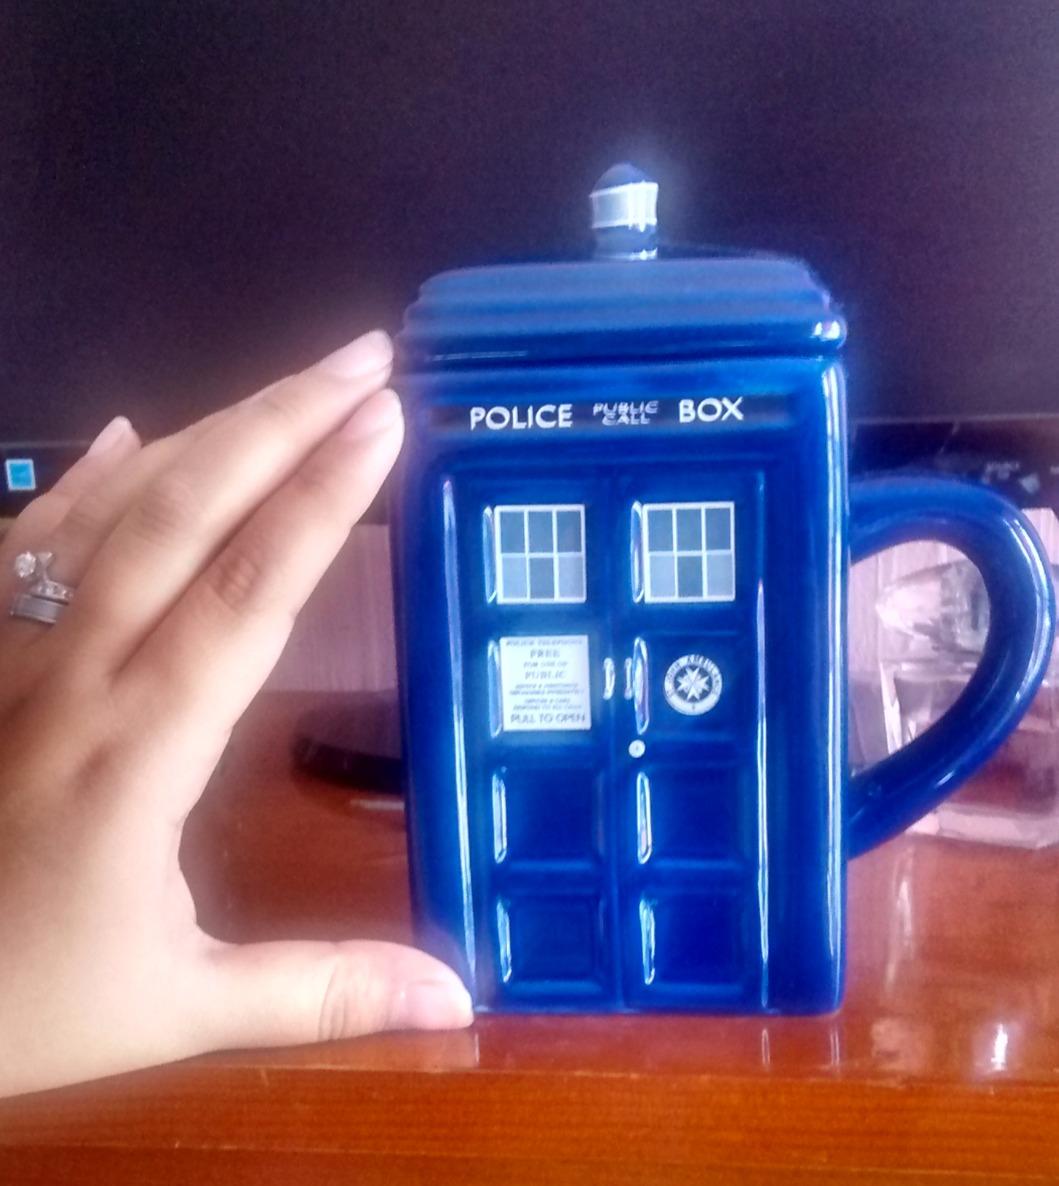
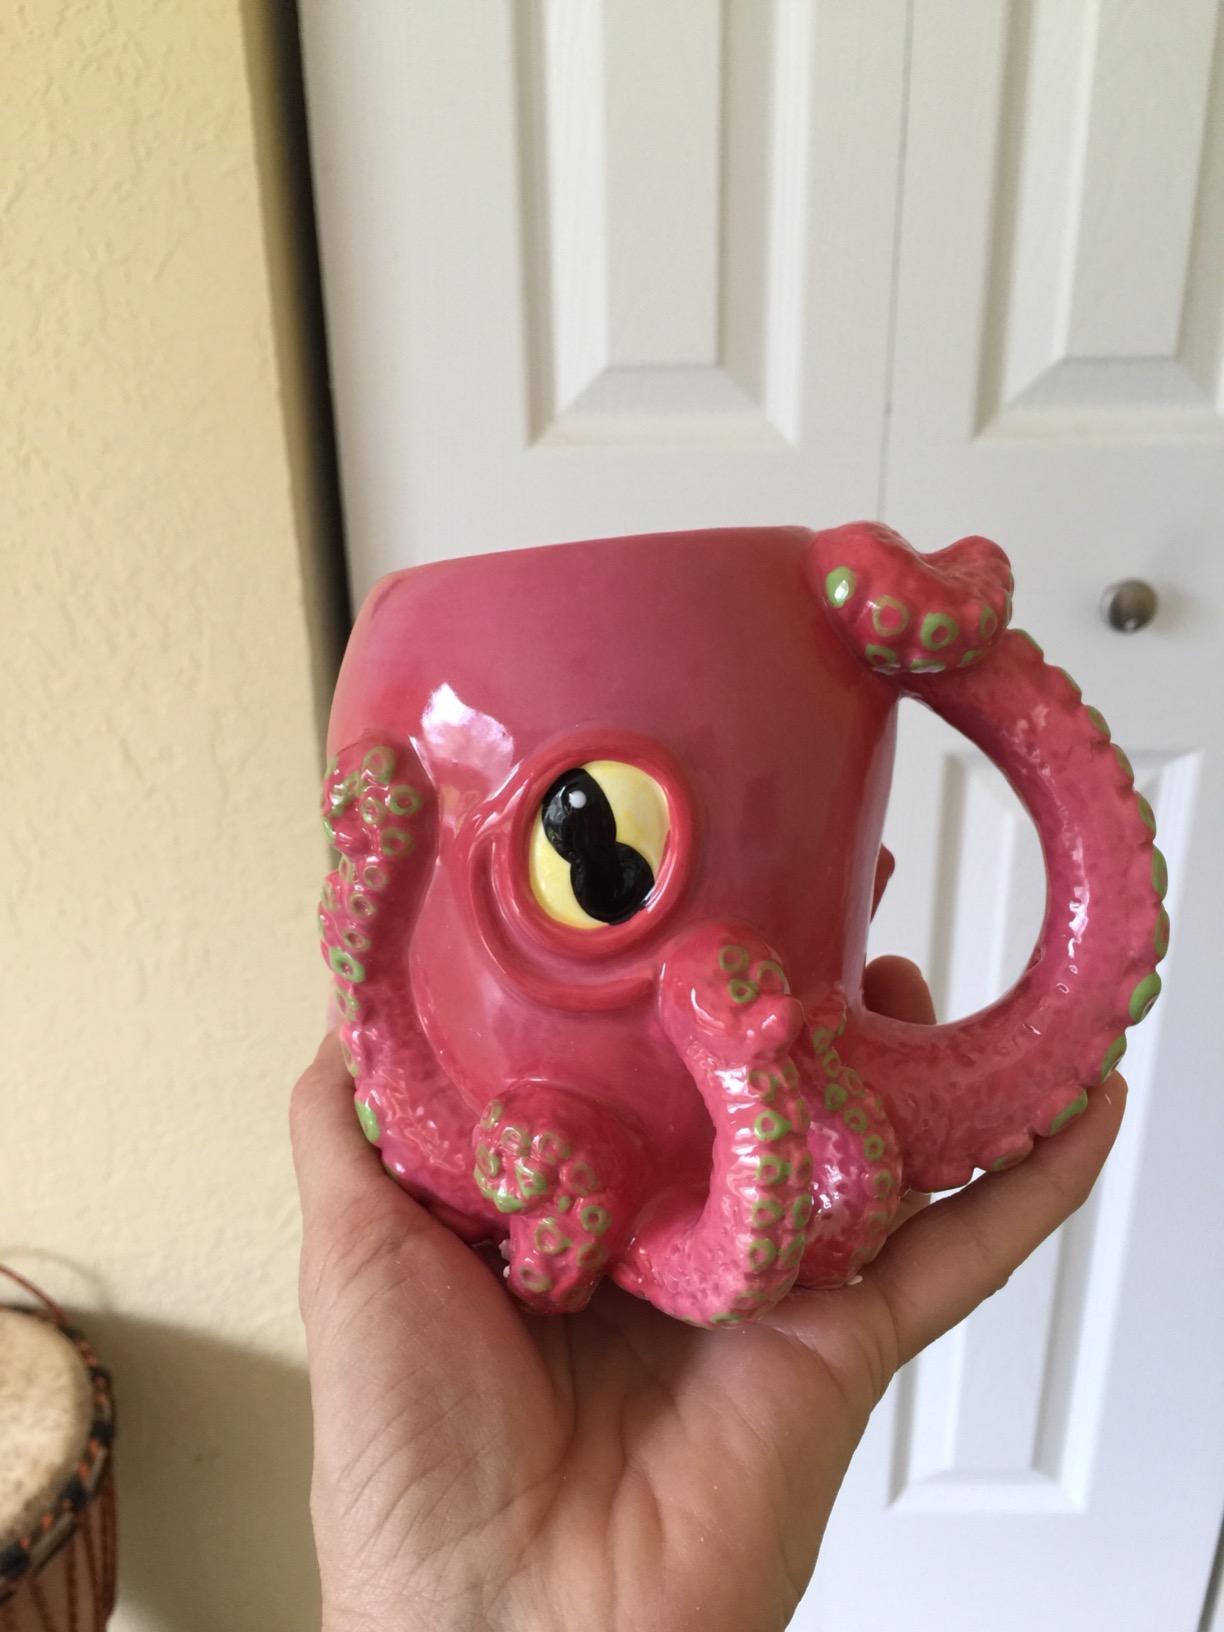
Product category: items_mug
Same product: no